Adelaide Zoo

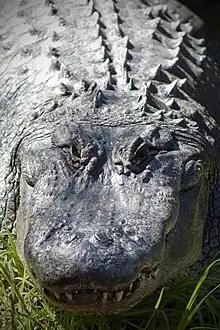
American alligator

The flamingo exhibit was opened in 1885, and is one of the few to have remained in the same position to date. Originally it was stocked with ten flamingos, most of which died during a drought in 1915. In 2014, one of two surviving greater flamingos in the exhibit, thought to be the oldest in the world at 83 years of age, died. The remaining Chilean flamingo at Adelaide zoo, the last flamingo in Australia, which arrived in 1948, was humanely euthanised on 6 April 2018.